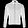
Label: Coat